Jimmy Cobb

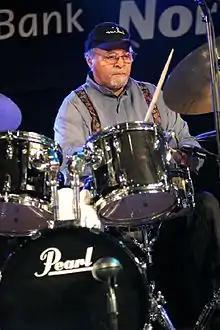
Cobb drumming 2008

Wilbur James "Jimmy" Cobb (January 20, 1929May 24, 2020) was an American jazz drummer. He was part of Miles Davis's First Great Sextet. He was awarded an NEA Jazz Masters Fellowship in 2009.